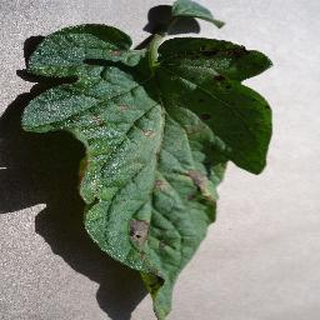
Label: tomato_early_blight